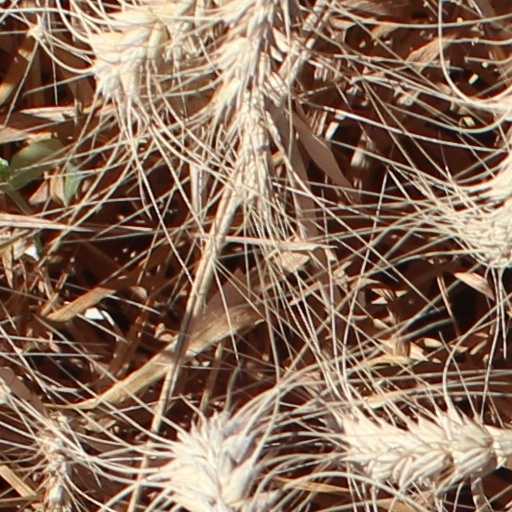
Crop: wheat